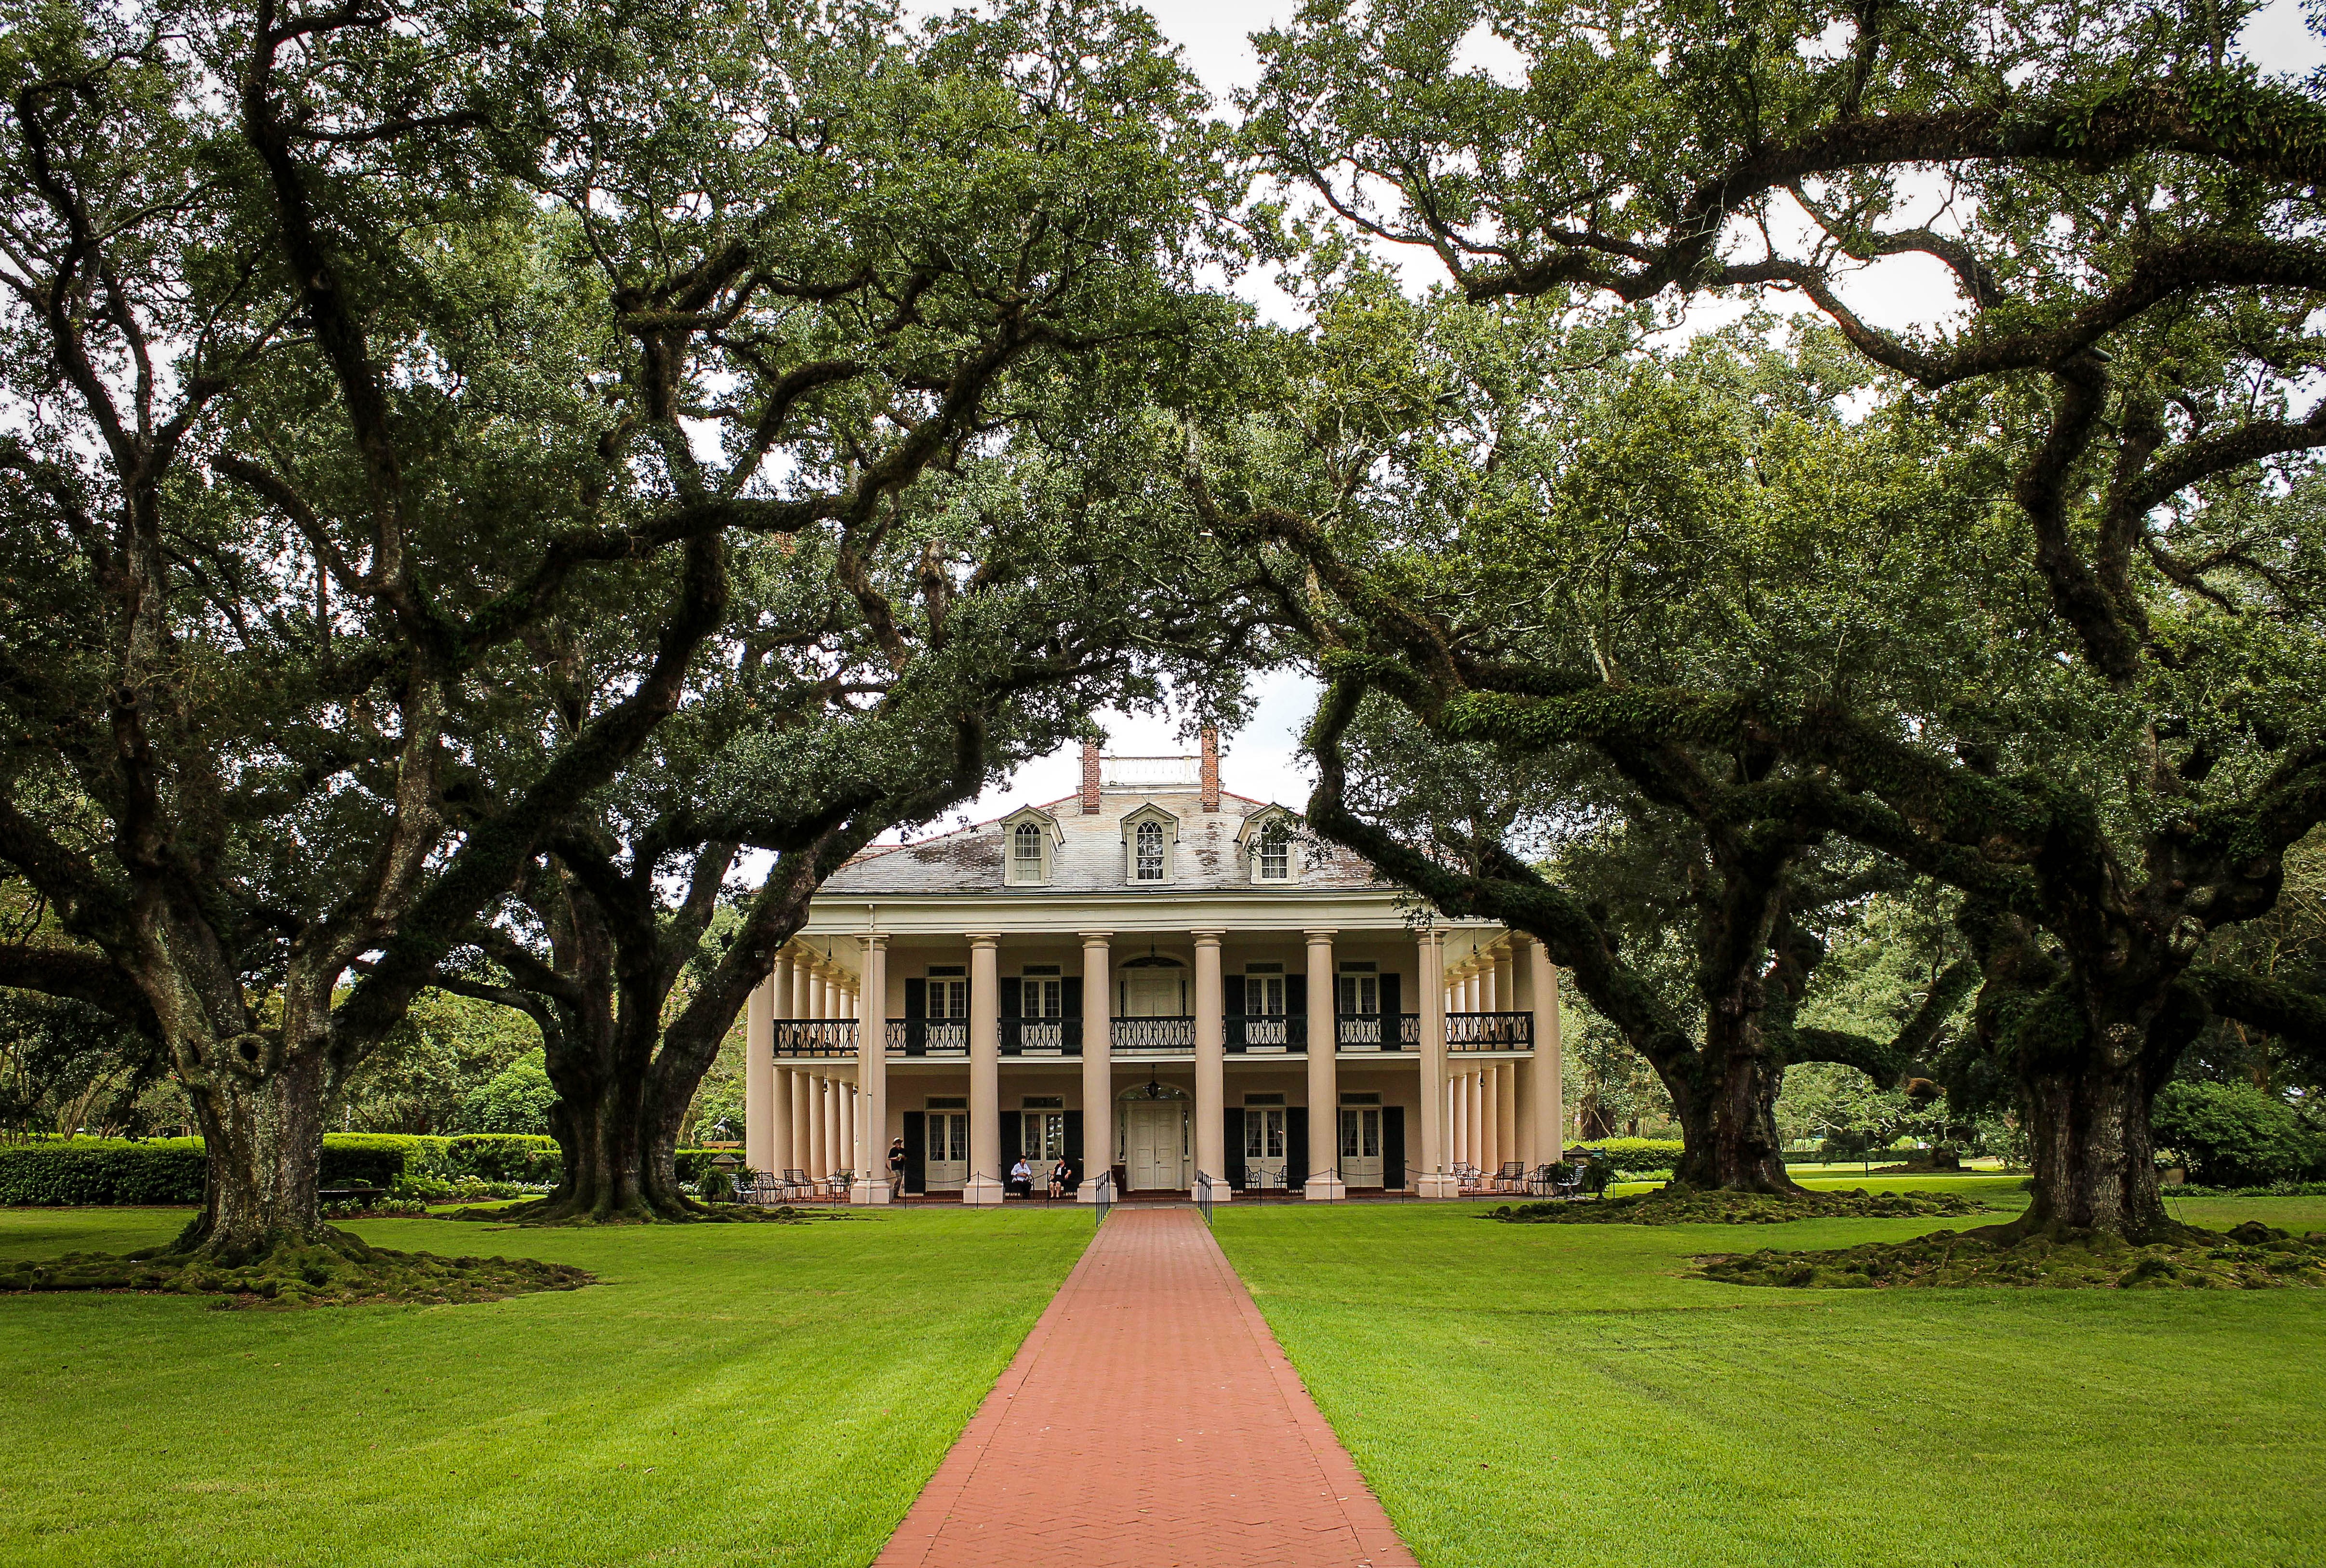
landscape, tree, nature, grass, architecture, plant, lawn, villa, mansion, house, leaf, building, home, spring, cottage, park, facade, property, garden, landscaping, shrub, farmhouse, plantation, campus, estate, manor house, real estate, stately home, new orleans, louisiana, oak alley plantation, antebellum, woody plant, historic house, southern plantation, sugarcane plantation, greek revival, national trust for places of historic interest or natural beauty